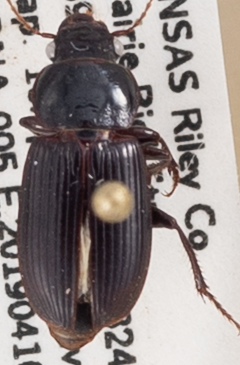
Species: Harpalus amputatus amputatus
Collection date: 2019-04-10
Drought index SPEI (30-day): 0.24
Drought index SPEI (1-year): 0.47
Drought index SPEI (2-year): -0.39